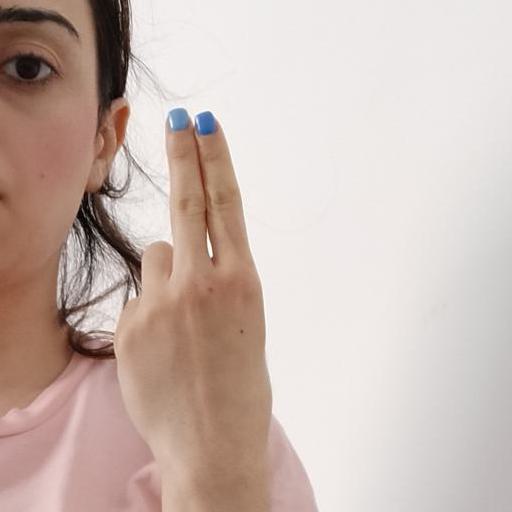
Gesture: two_up_inverted